Heaven's Lost Property the Movie: The Angeloid of Clockwork

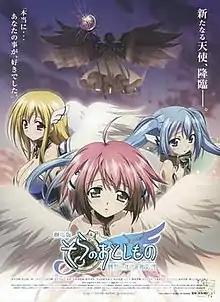
Japanese theatrical release poster featuring, from left to right, Astraea, Ikaros, and Nymph with Hiyori Kazane in the background

is a 2011 Japanese anime fantasy film based on the manga and anime series "Heaven's Lost Property" by Suu Minazuki. It was released on June 25, 2011, in Japan under the directorship of Hisashi Saitō. The film covers events involving Hiyori Kazane. The DVD version was released on February 24, 2012, in Japan. Funimation licensed the film and released it on February 26, 2013.